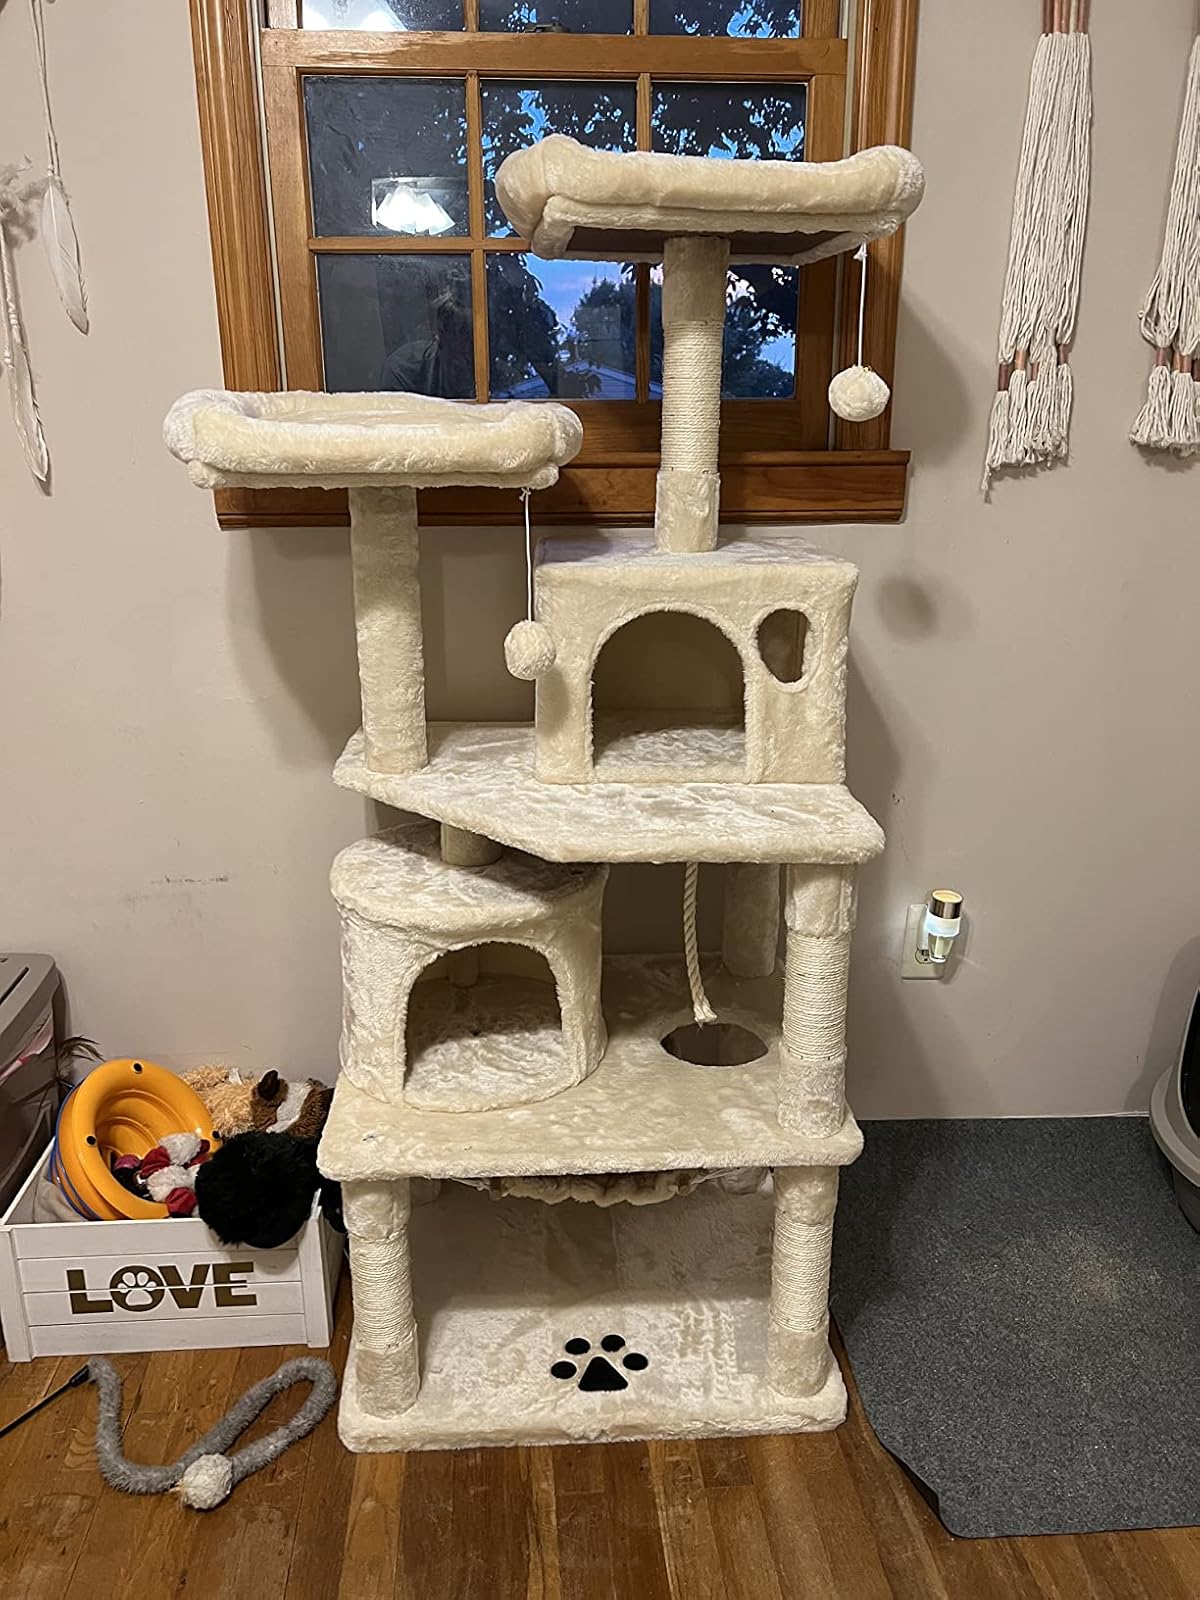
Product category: items_cat tree
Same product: yes